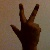
The image shows a hand gesture representing the number 3 in Indian Sign Language.